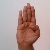
The image shows a hand gesture representing the letter 'B' in Indian Sign Language.